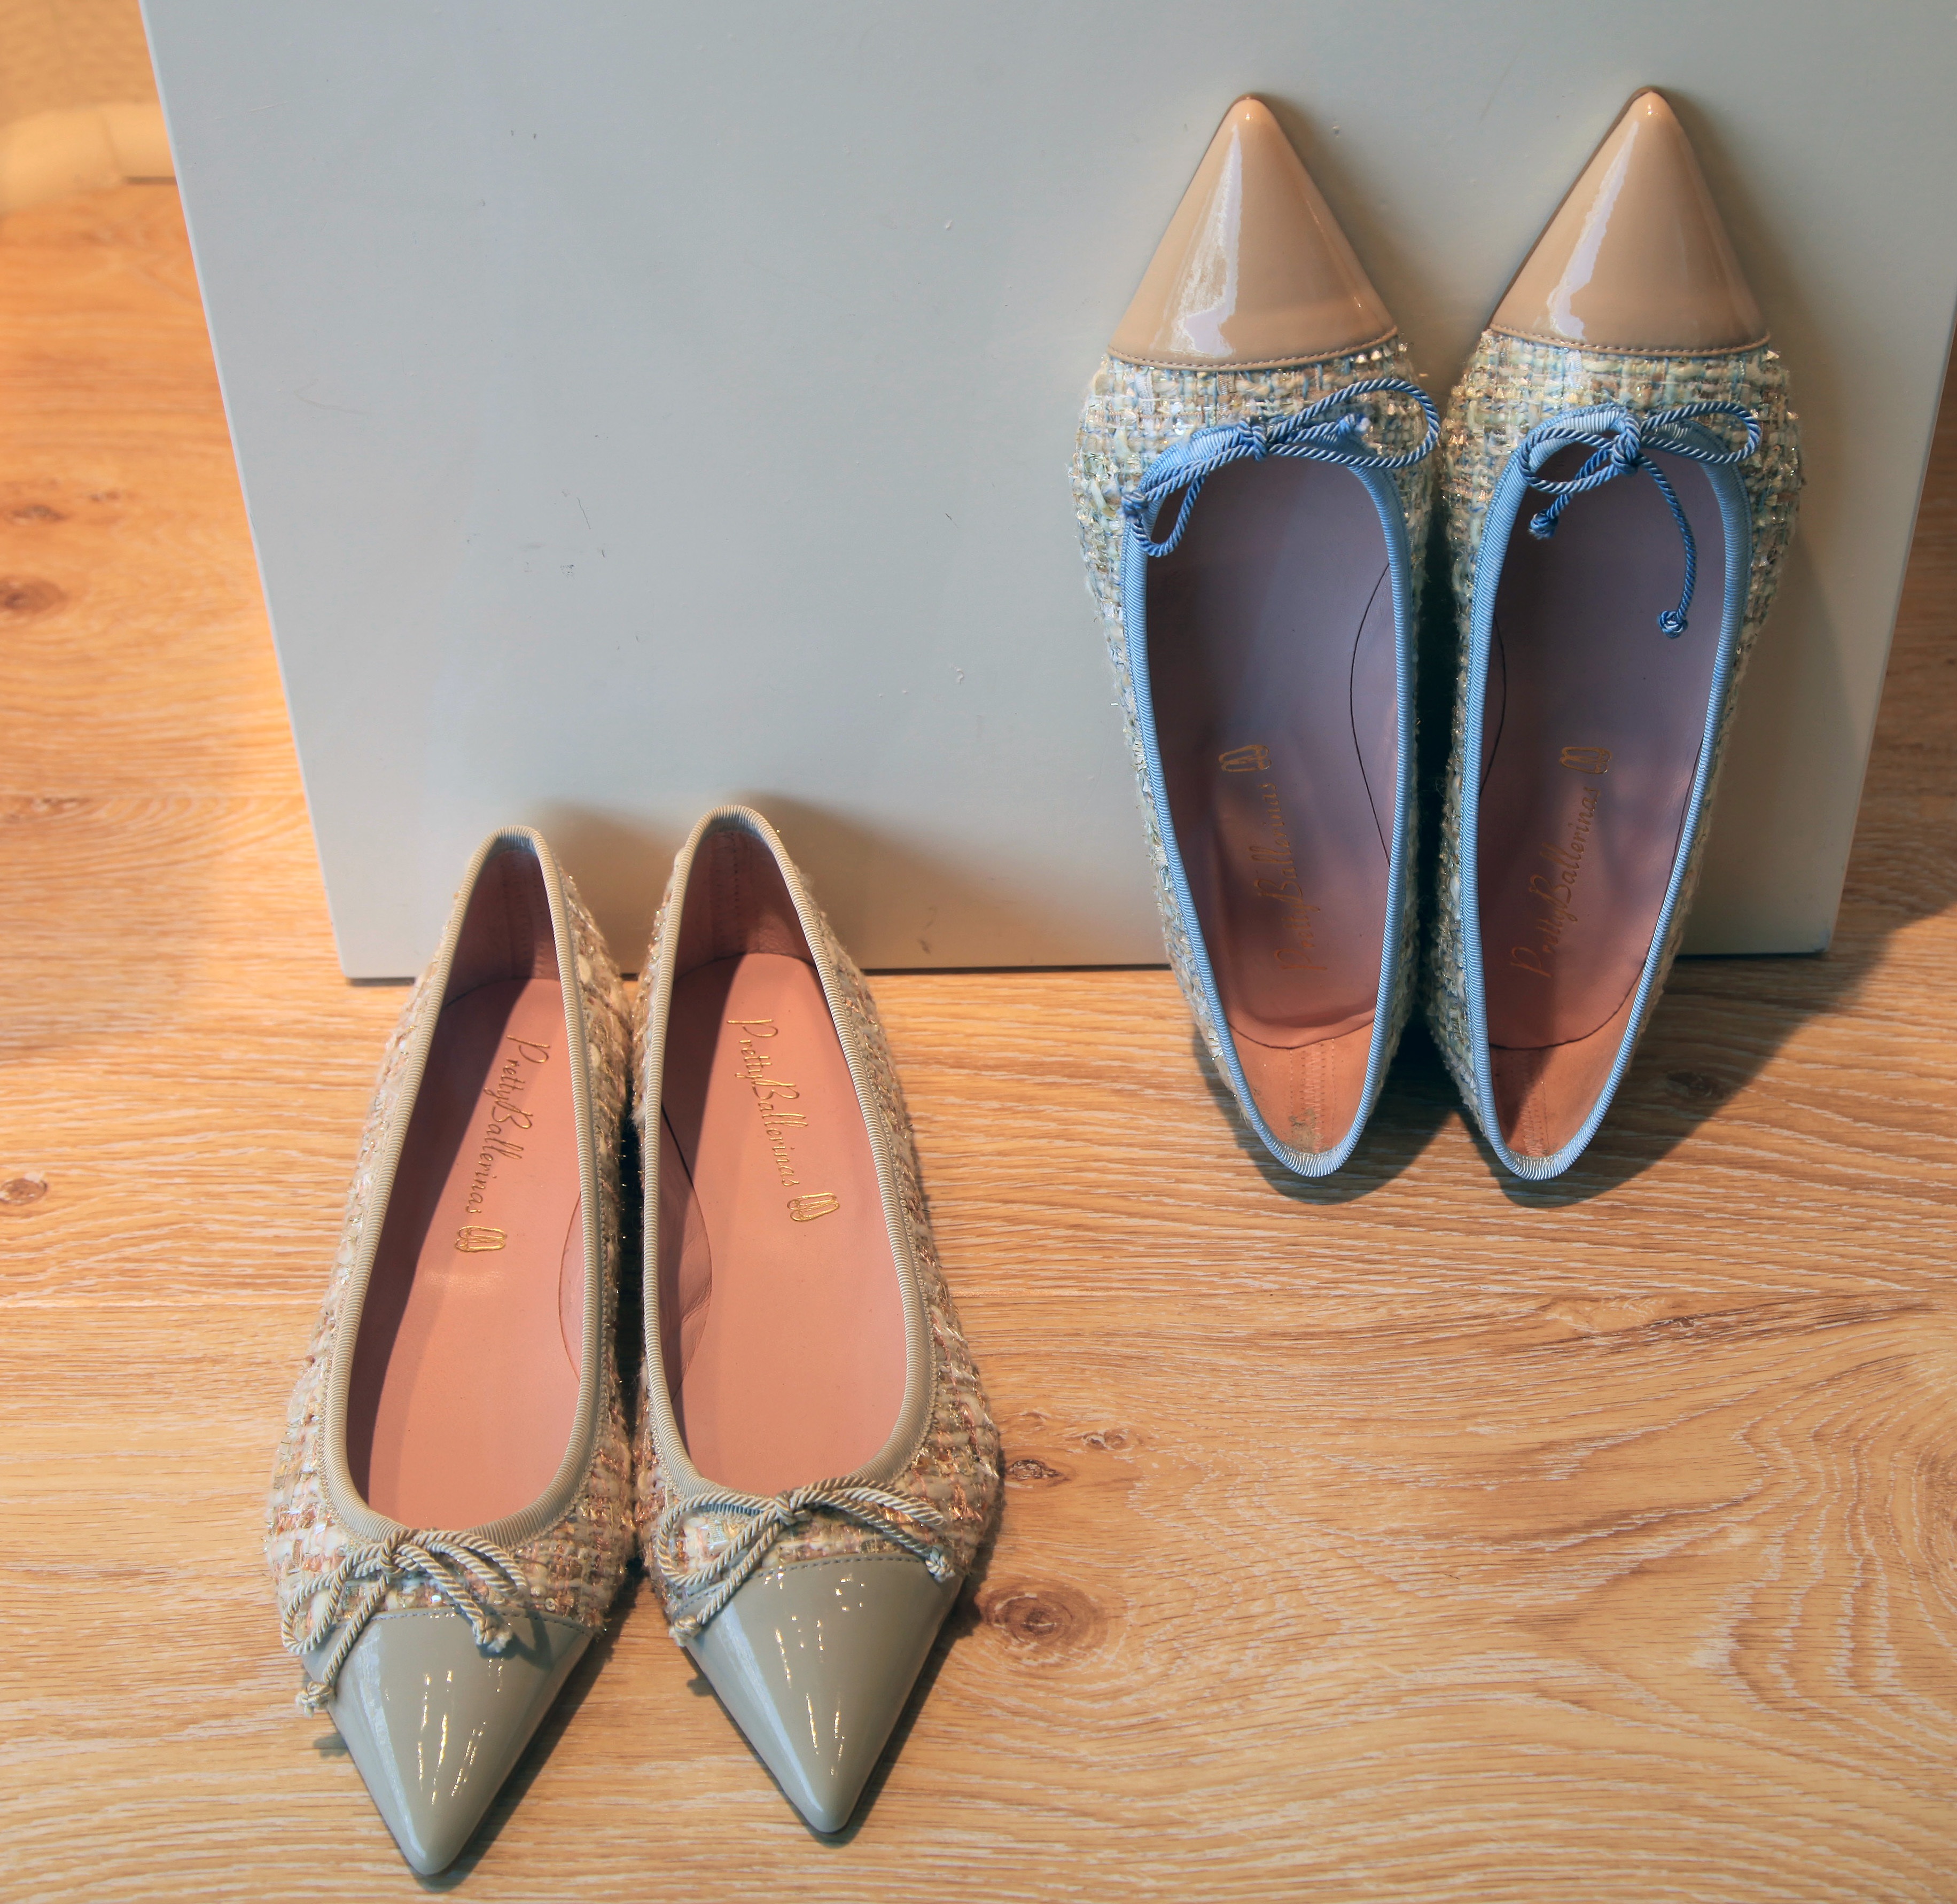
shoe, leather, leg, fashion, clothing, human body, shoes, footwear, toe, women's shoes, summer shoes, high heeled footwear, outdoor shoe, ballet flat